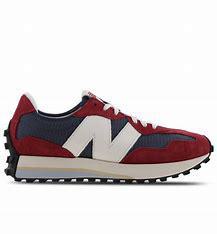
Brand: New
Model: Balance New Balance 327 Marathon